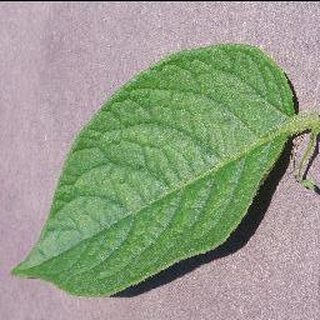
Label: healthy_potato